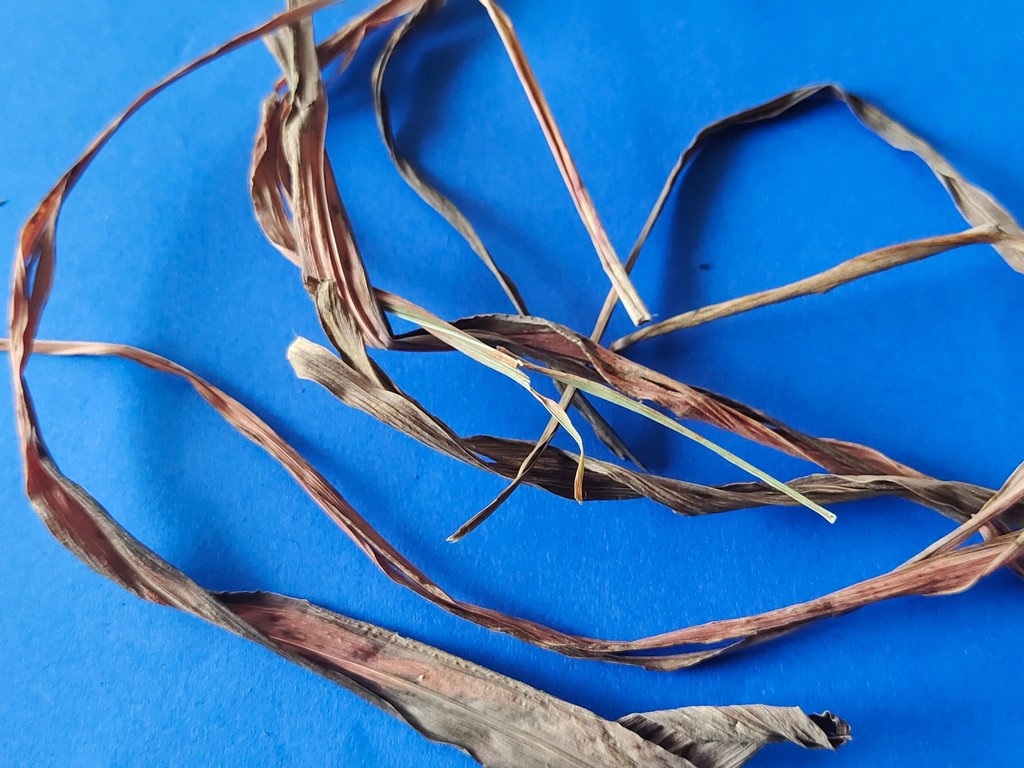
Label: Dried